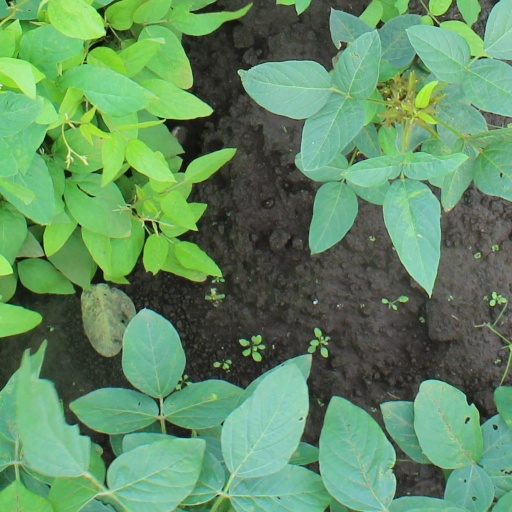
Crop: soybean